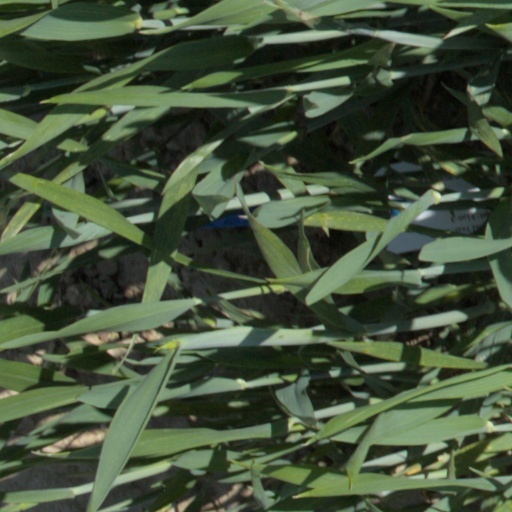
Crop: wheat